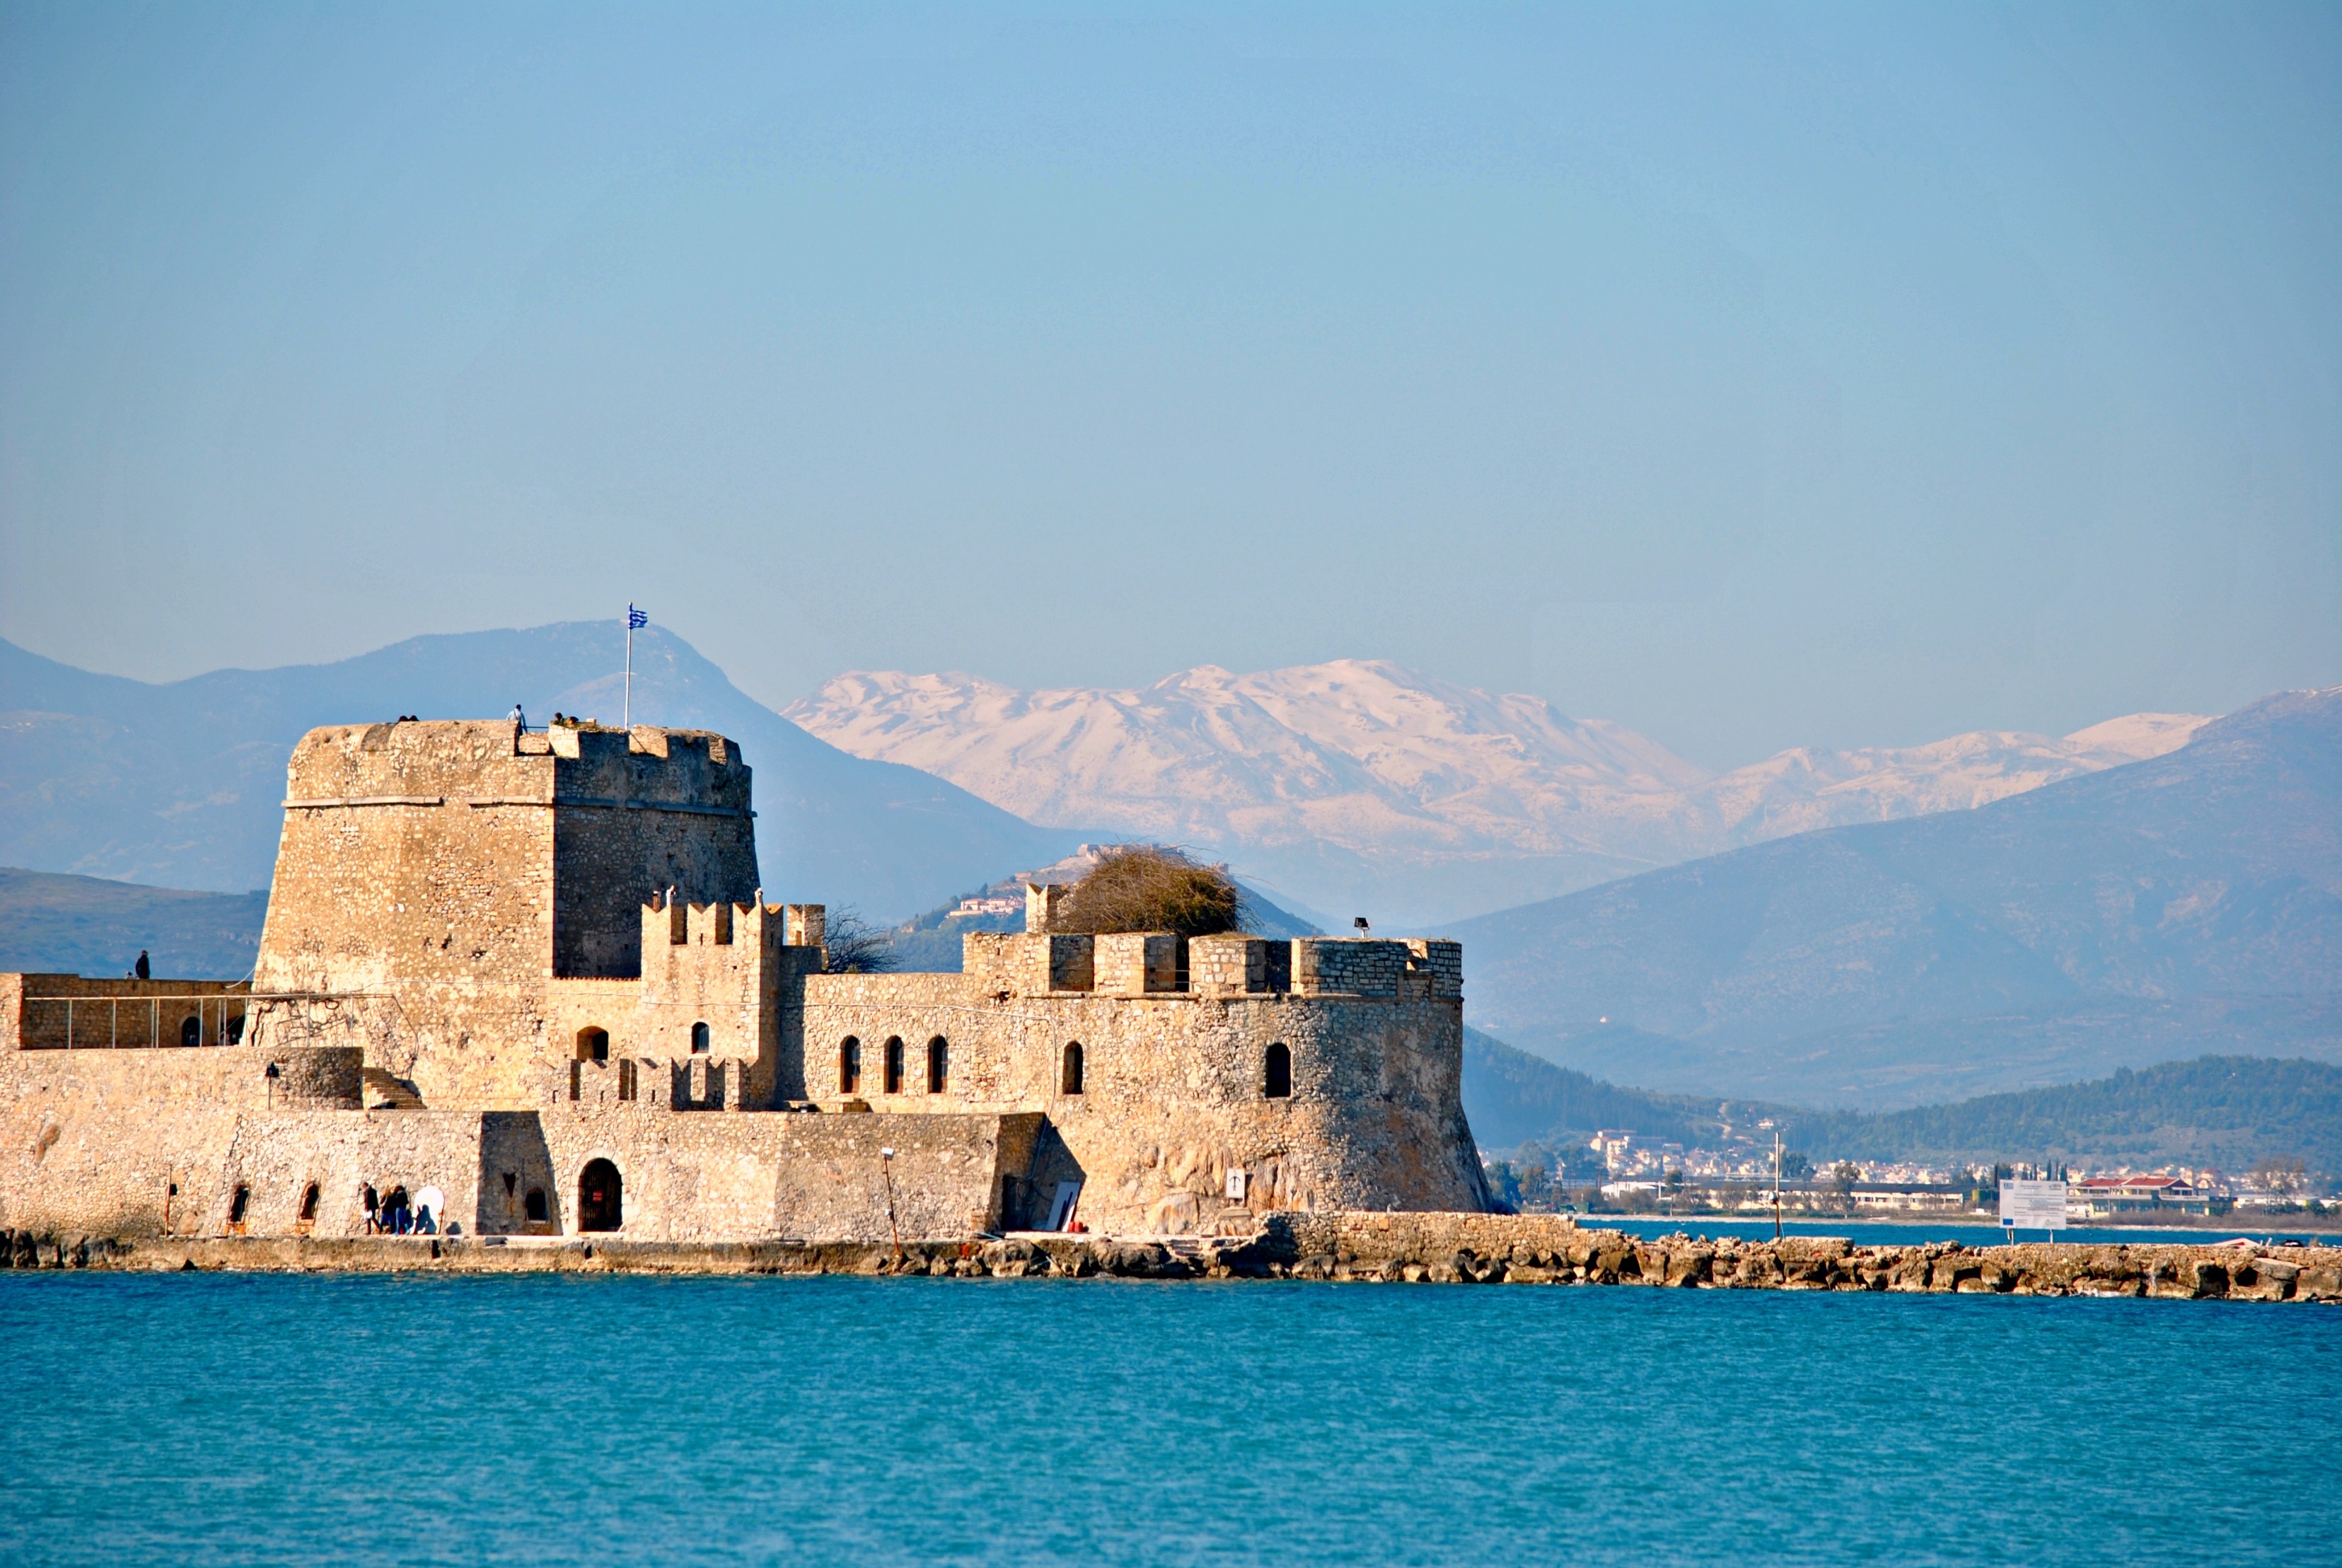
landscape, sea, coast, water, nature, rock, mountain, snow, architecture, sky, countryside, sunlight, shore, building, old, stone, country, vacation, travel, coastline, cliff, europe, greek, mediterranean, scenic, natural, seascape, bay, island, castle, ancient, landmark, blue, attraction, fortification, tourism, outdoors, structures, medieval, ruins, walls, greece, history, scene, western, european, cape, ruined, union, aegean, acropolis, arquitecture, touristic, rhodes, lindos, hellenic, rodos, nafplion, rhodos, monolithos